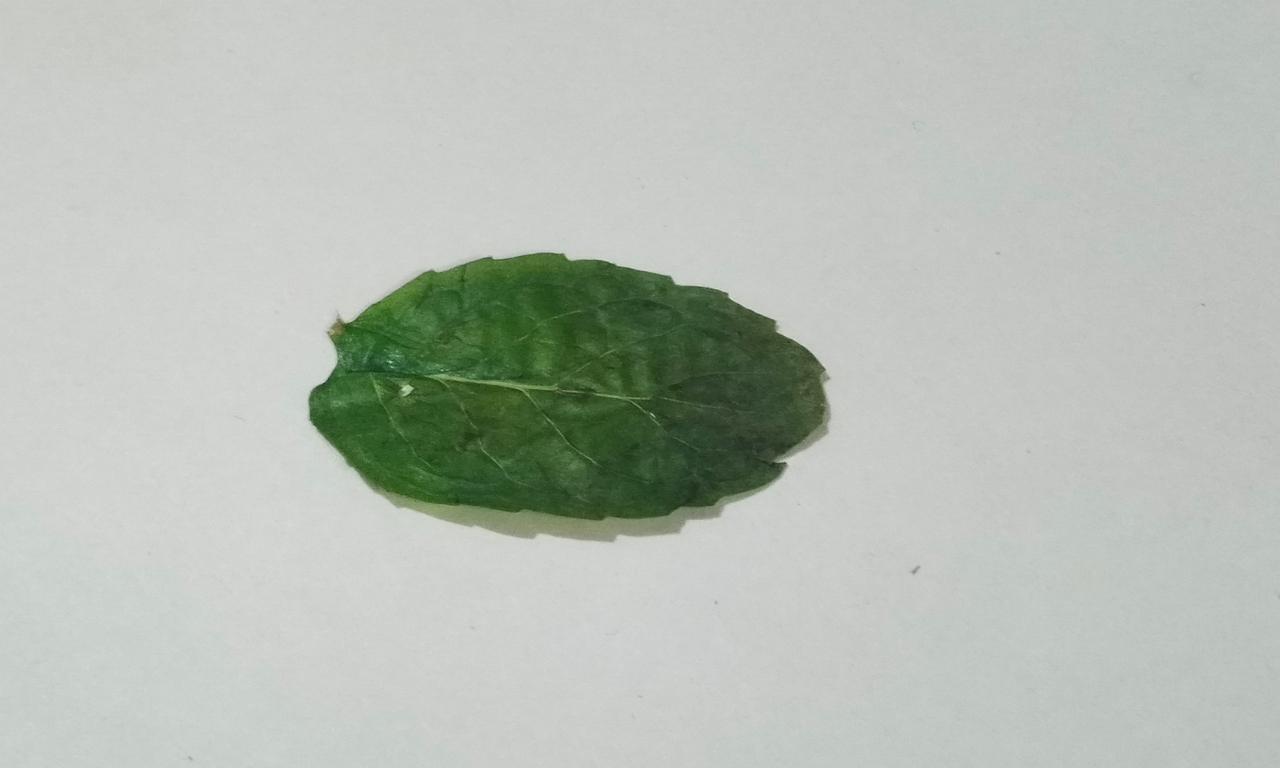
Label: Dried